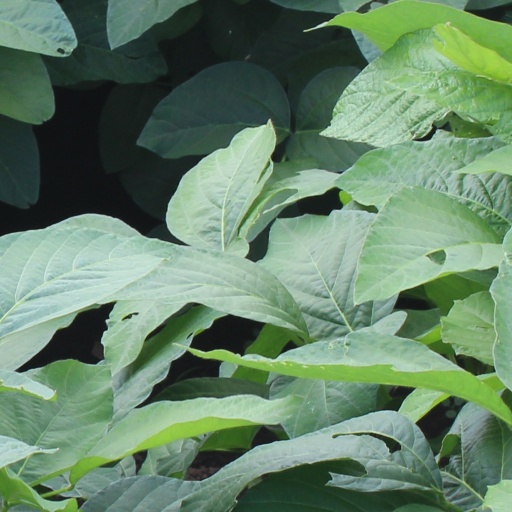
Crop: soybean